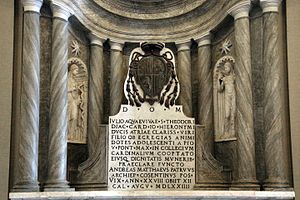
Giulio Acquaviva d'Aragona
Acquavivas gravsted
Giulio Acquaviva d'Aragona var en af den katolske kirkes kardinaler.